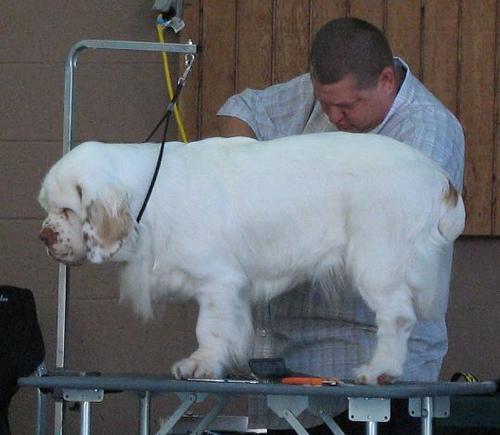
clumber